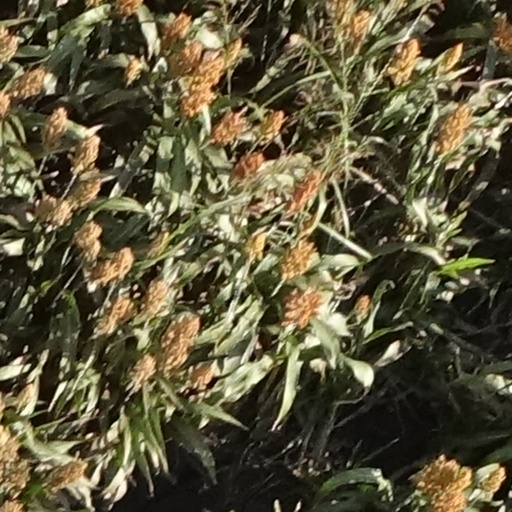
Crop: sorghum